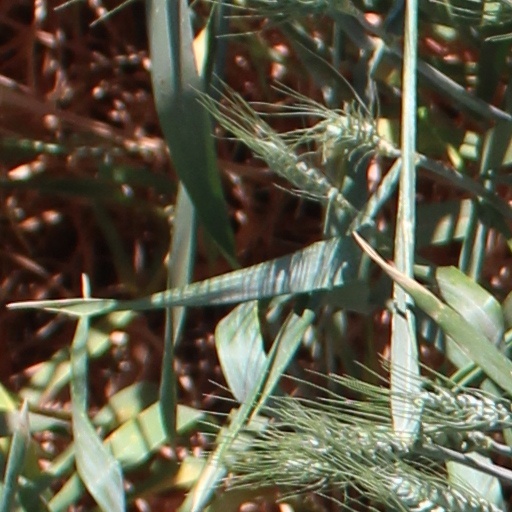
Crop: wheat